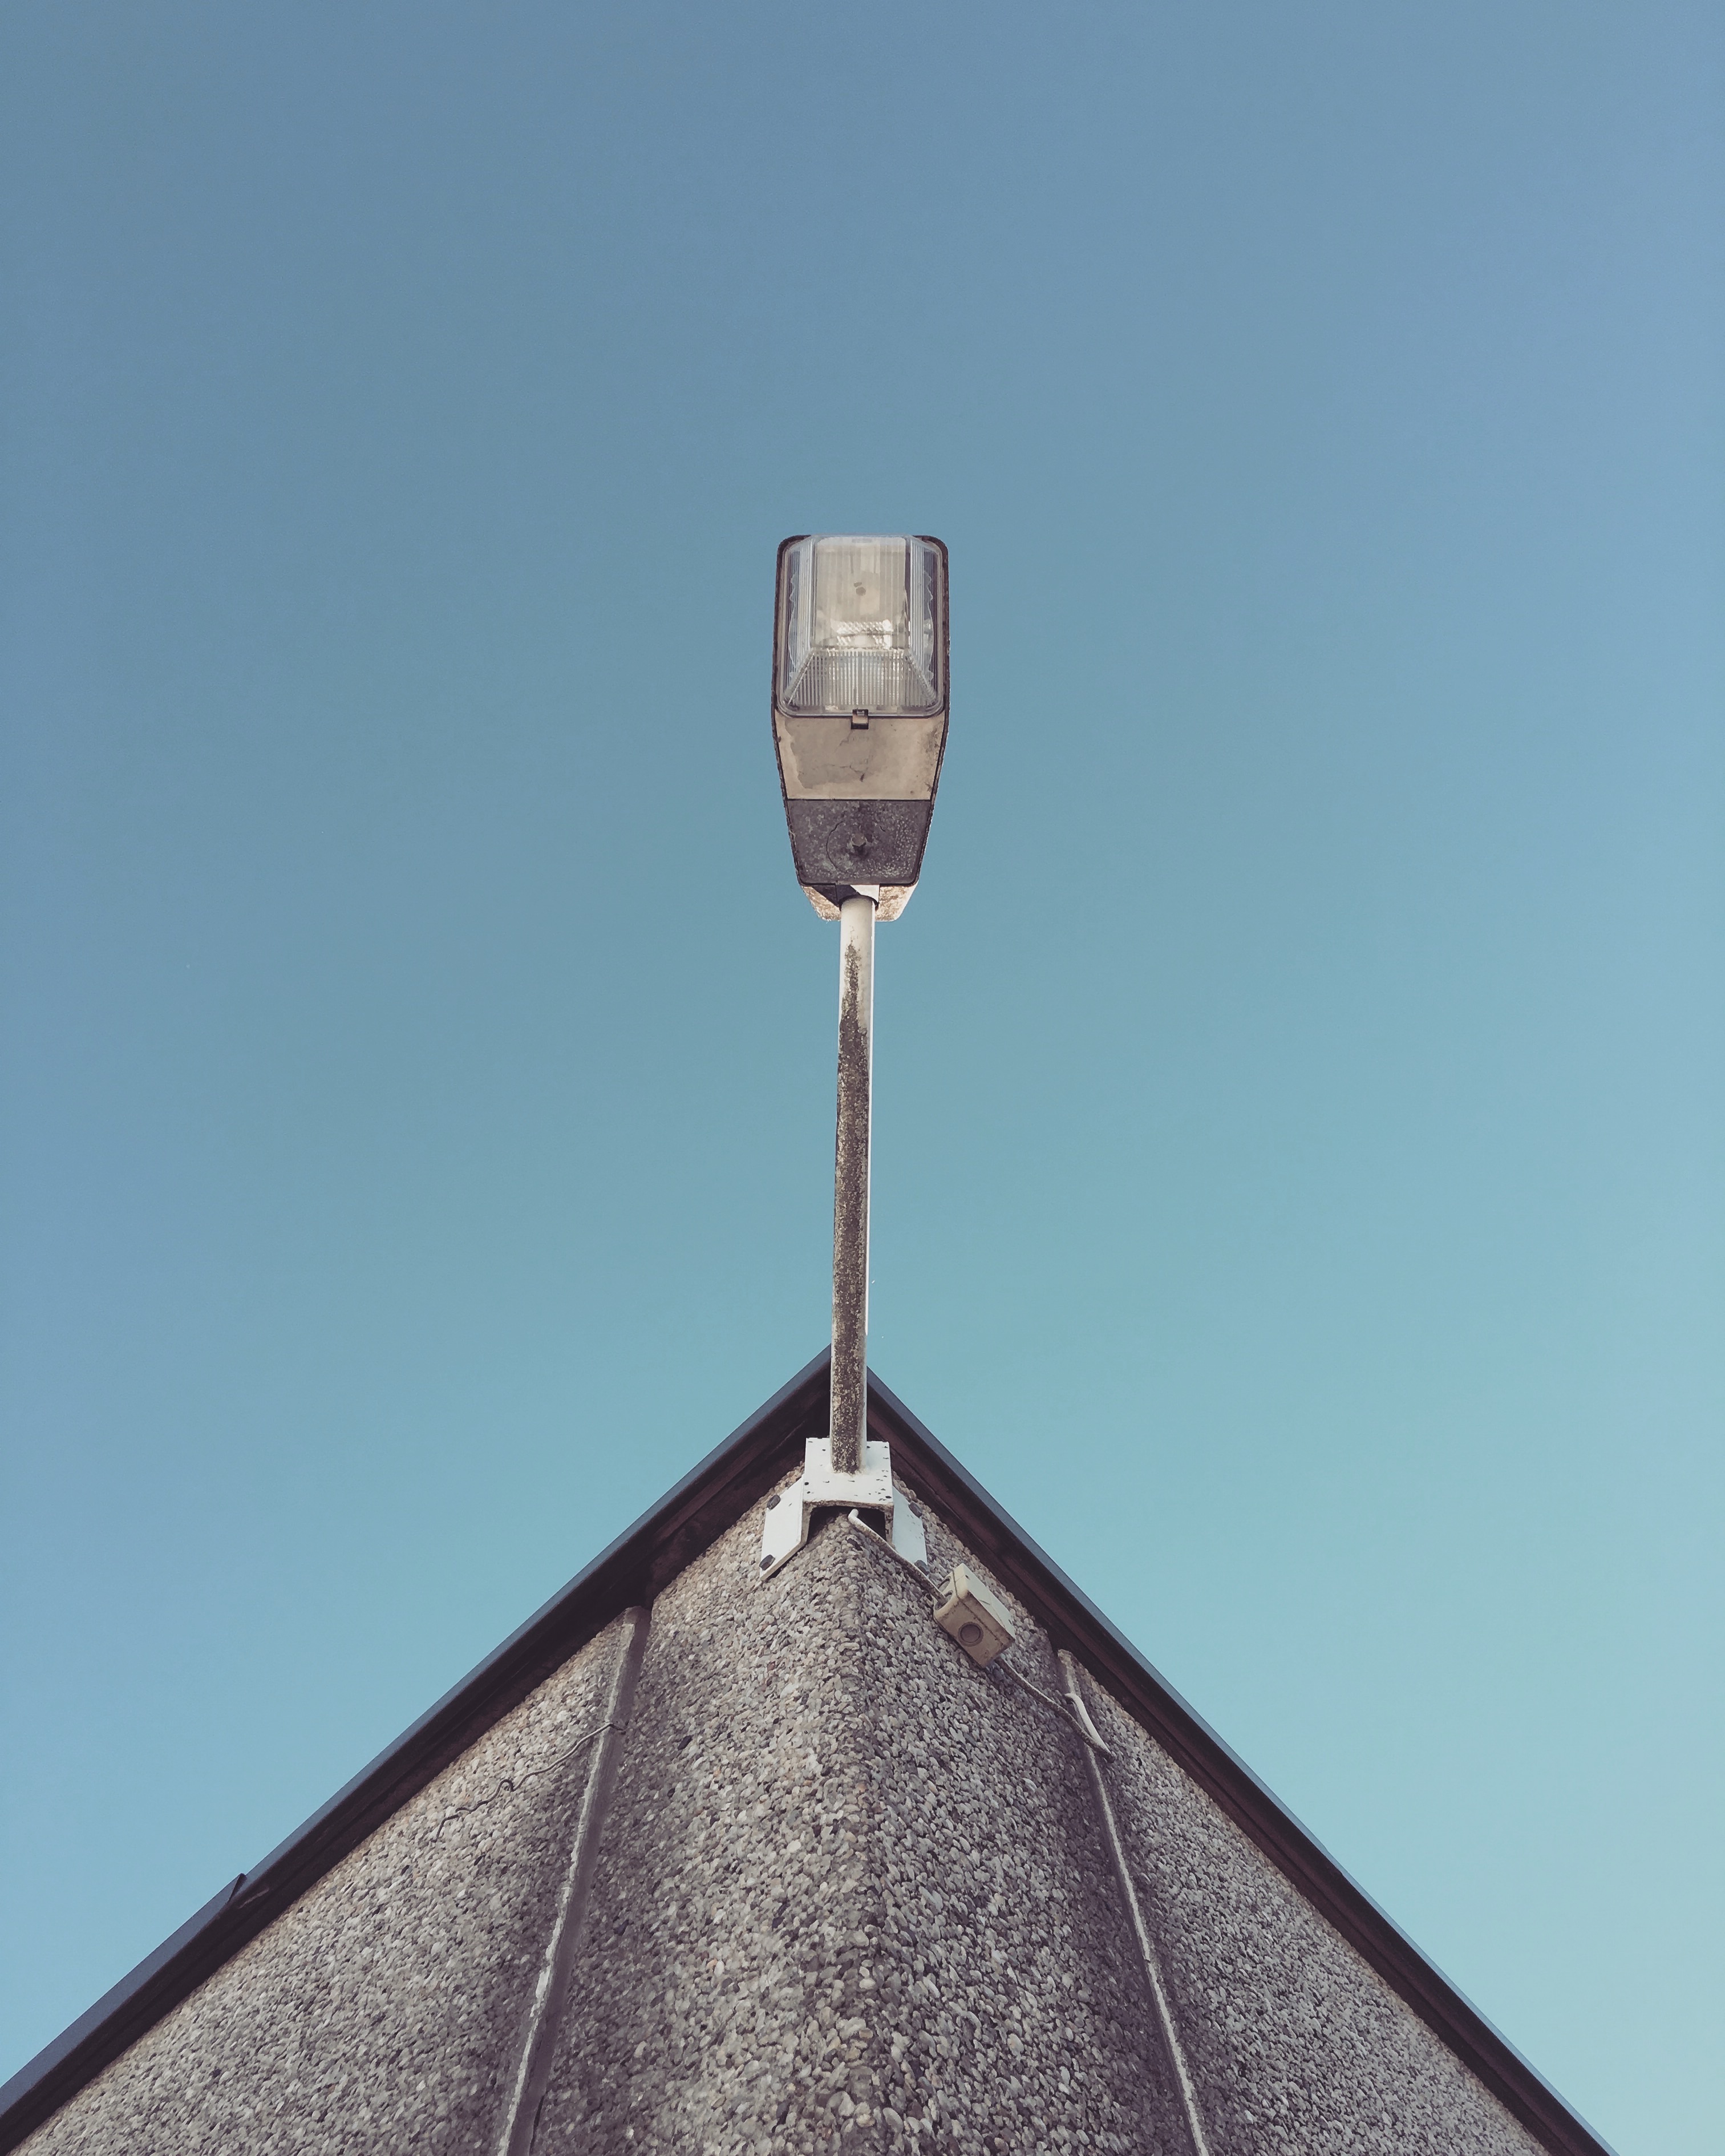
light, reflection, tower, blue, street light, lighting, light fixture